Abdel Raouf

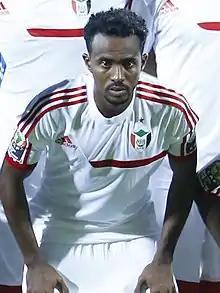
Raouf with Sudan at the 2021 Africa Cup of Nations

Abdelrazeg Yagoub Omer Taha (born 18 July 1993), known as just Abdel Raouf, is a Sudanese professional footballer who plays as a midfielder for Sudan Premier League club Al-Hilal SC and the Sudan national team.